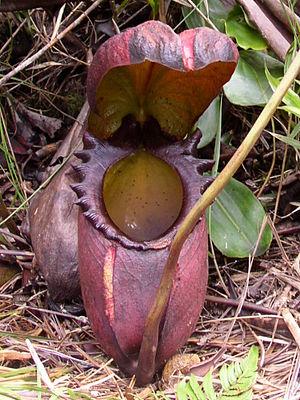
Nepenthes rajah est une espèce de plantes carnivores à piège passif formé d'ascidies, de la famille des Nepenthaceae. Il s'agit d'une espèce endémique qui vit dans une zone très localisée, restreinte au mont Kinabalu et à son voisin, le mont Tambuyukon, dans l'État de Sabah en Malaisie sur l'île de Bornéo. Nepenthes rajah est célèbre pour ses pièges géants en forme d'urnes, ils mesurent jusqu'à 35 cm de haut et 18 cm de large. Ces urnes peuvent contenir 3,5 litres d'eau et plus de 2,5 litres de liquide digestif, ce qui en fait probablement l'espèce aux plus grandes urnes du genre Nepenthes.